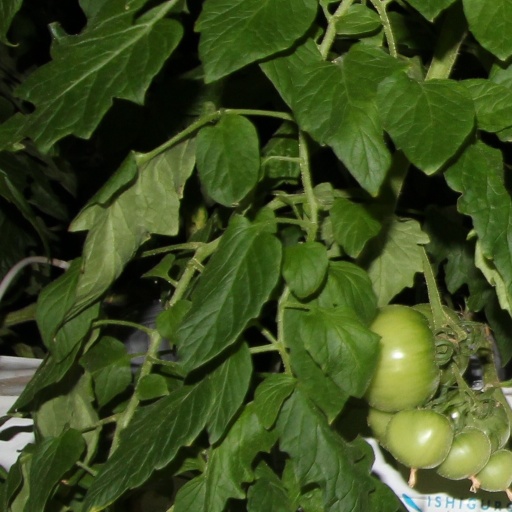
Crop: tomato